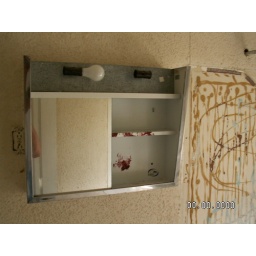
current wall vanity in bathroom